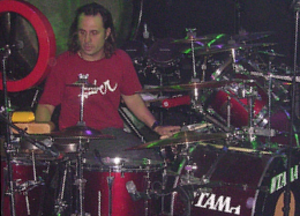
Slayer est un groupe de thrash metal américain, originaire de Huntington Park, en Californie. Le groupe est formé en 1981 par les guitaristes Jeff Hanneman et Kerry King. Slayer est connu pour être l'un des groupes leaders du mouvement thrash metal, avec la sortie en 1986 de Reign in Blood, nommé « le meilleur album heavy de tous les temps avec Master of Puppets de Metallica » par Kerrang. Le groupe est considéré comme l'un des « Big Four » des groupes de thrash metal, avec Megadeth, Anthrax et Metallica. Le 22 janvier 2018, les membres annoncent la fin du groupe avec une tournée d'adieu prévue.